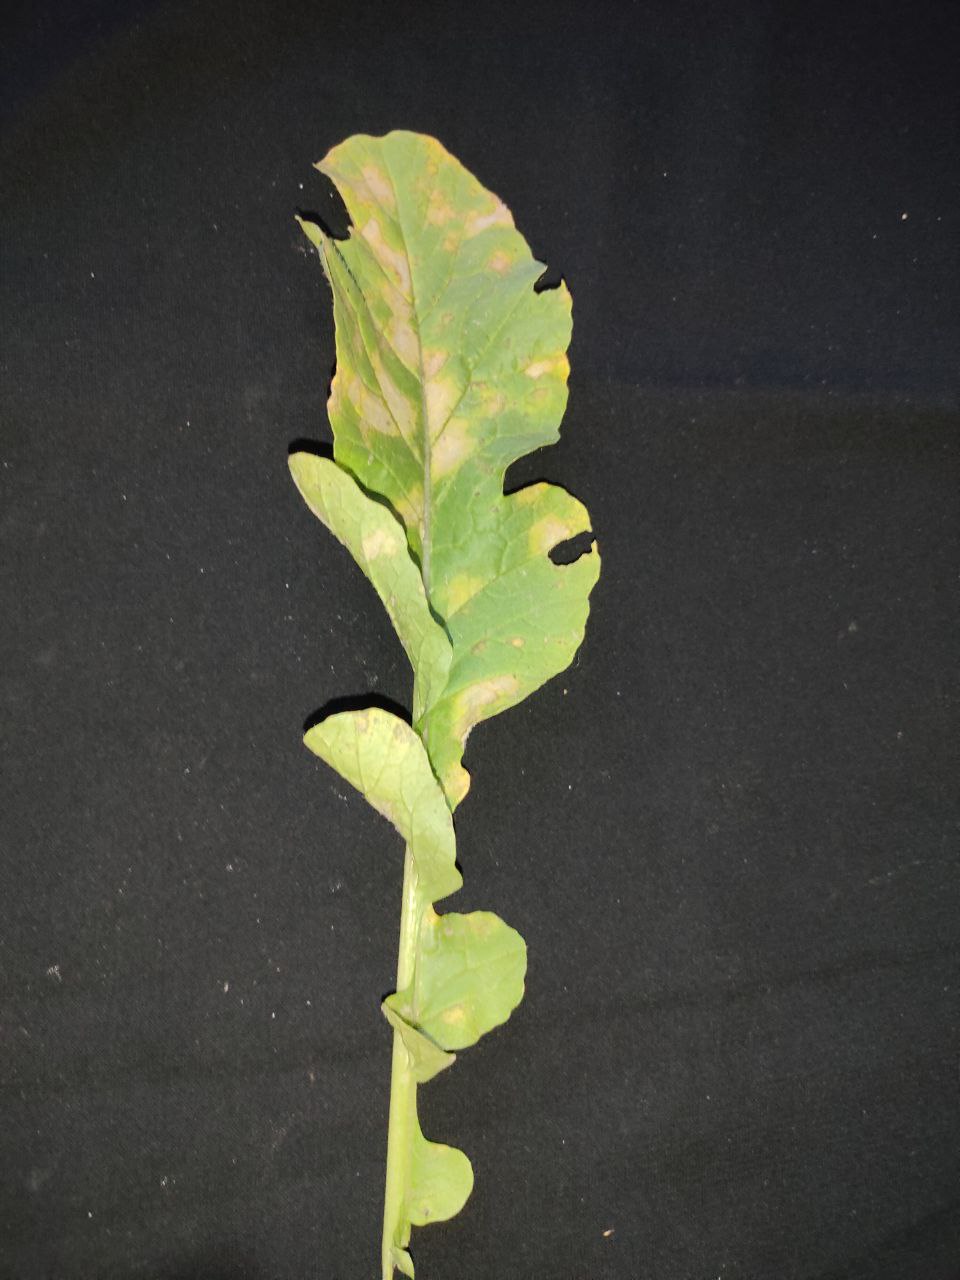
Label: Mosaic virus